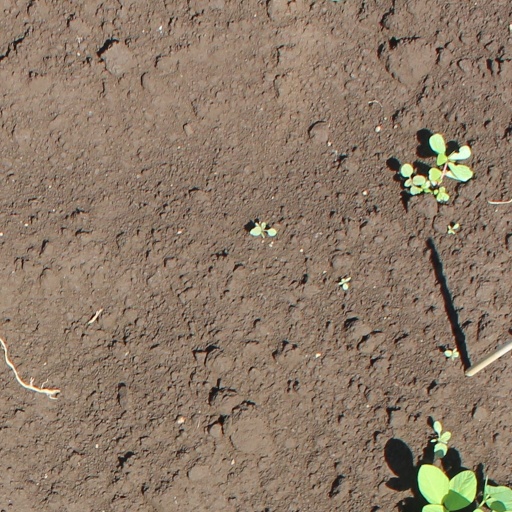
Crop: soybean